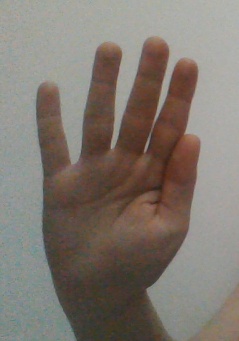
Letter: sheen